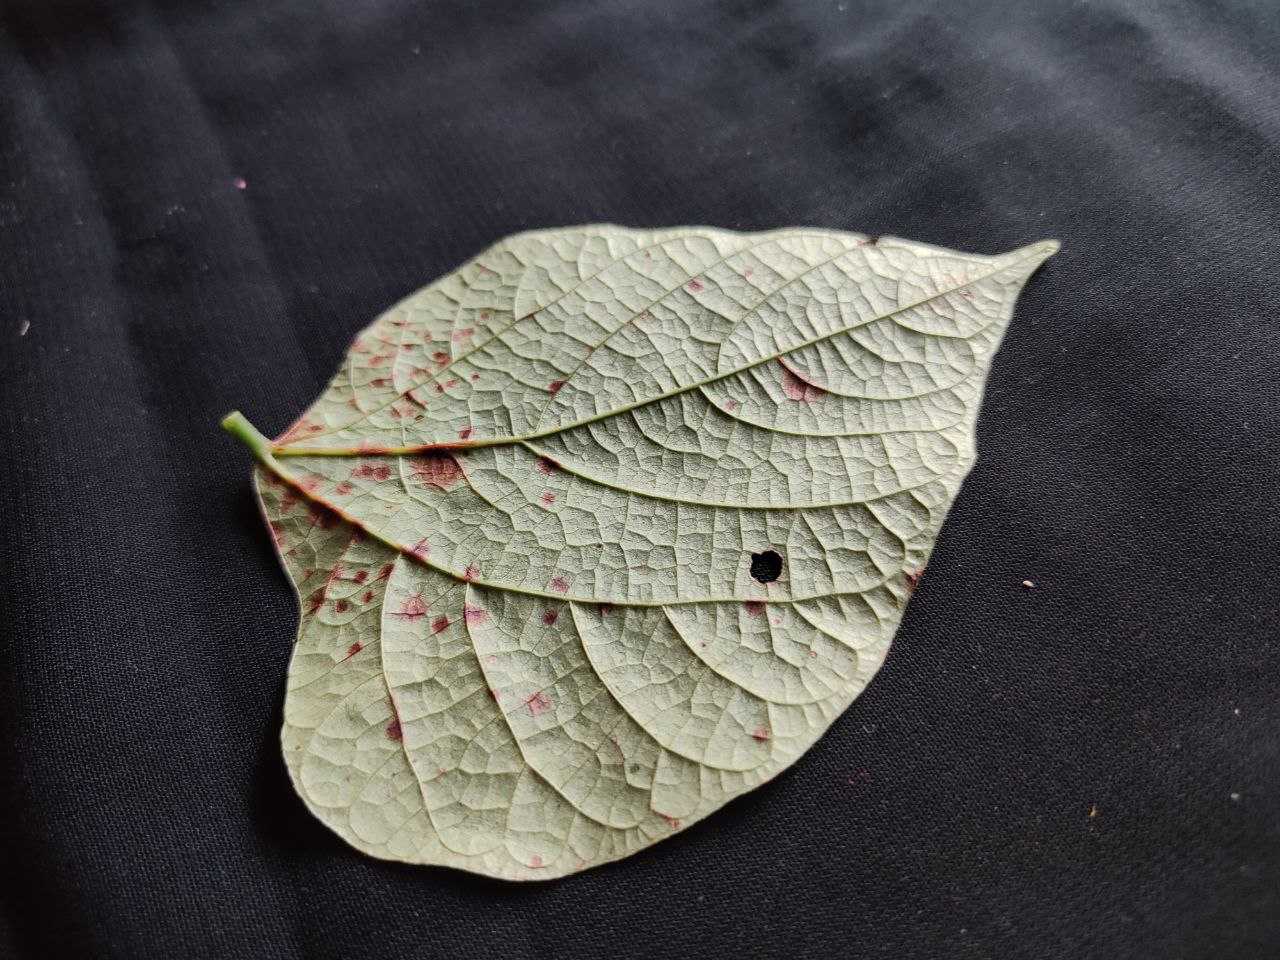
Crop: bean
Leaf condition: Rust